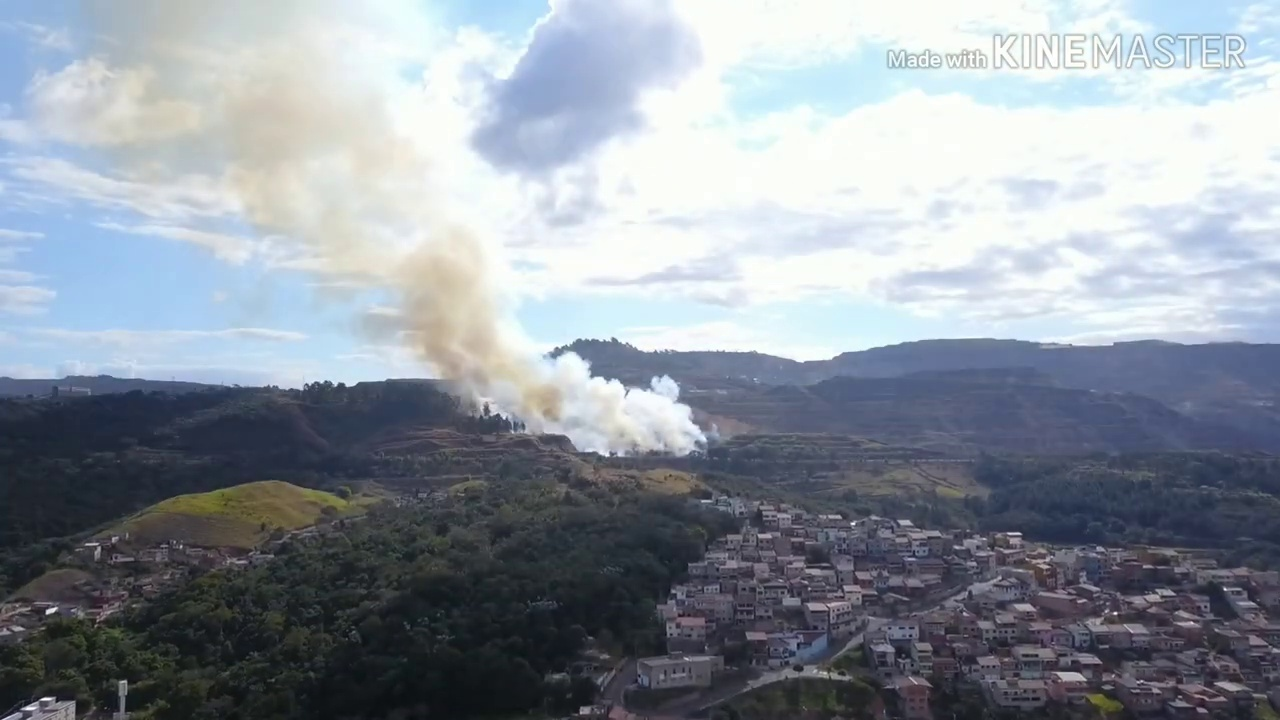
Fire: no
Smoke: yes